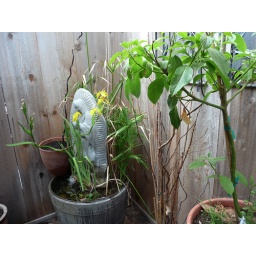
Louisiana Iria blooming by statue, avocado tree in pot to the right